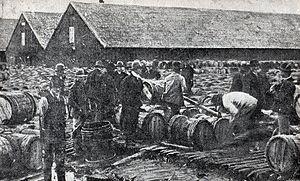
Le goudron de pin, quelquefois le terme poix ou brai est privilégié, est une substance épaisse, collante et gluante, généralement de couleur sombre, produite par la pyrolyse du bois, de différentes essences de pin : en Europe, Pinus sylvestris, Pinus cembra, Pinus mugo, Pinus australis, Pinus halepensis, Pinus pinaster, aux États-Unis, Pinus palustris, Pin d'Elliott, Pinus echinata, Pinus taeda. Il consistait essentiellement en l'oléorésine des arbres altérée par le feu et noircie par le noir de fumée.